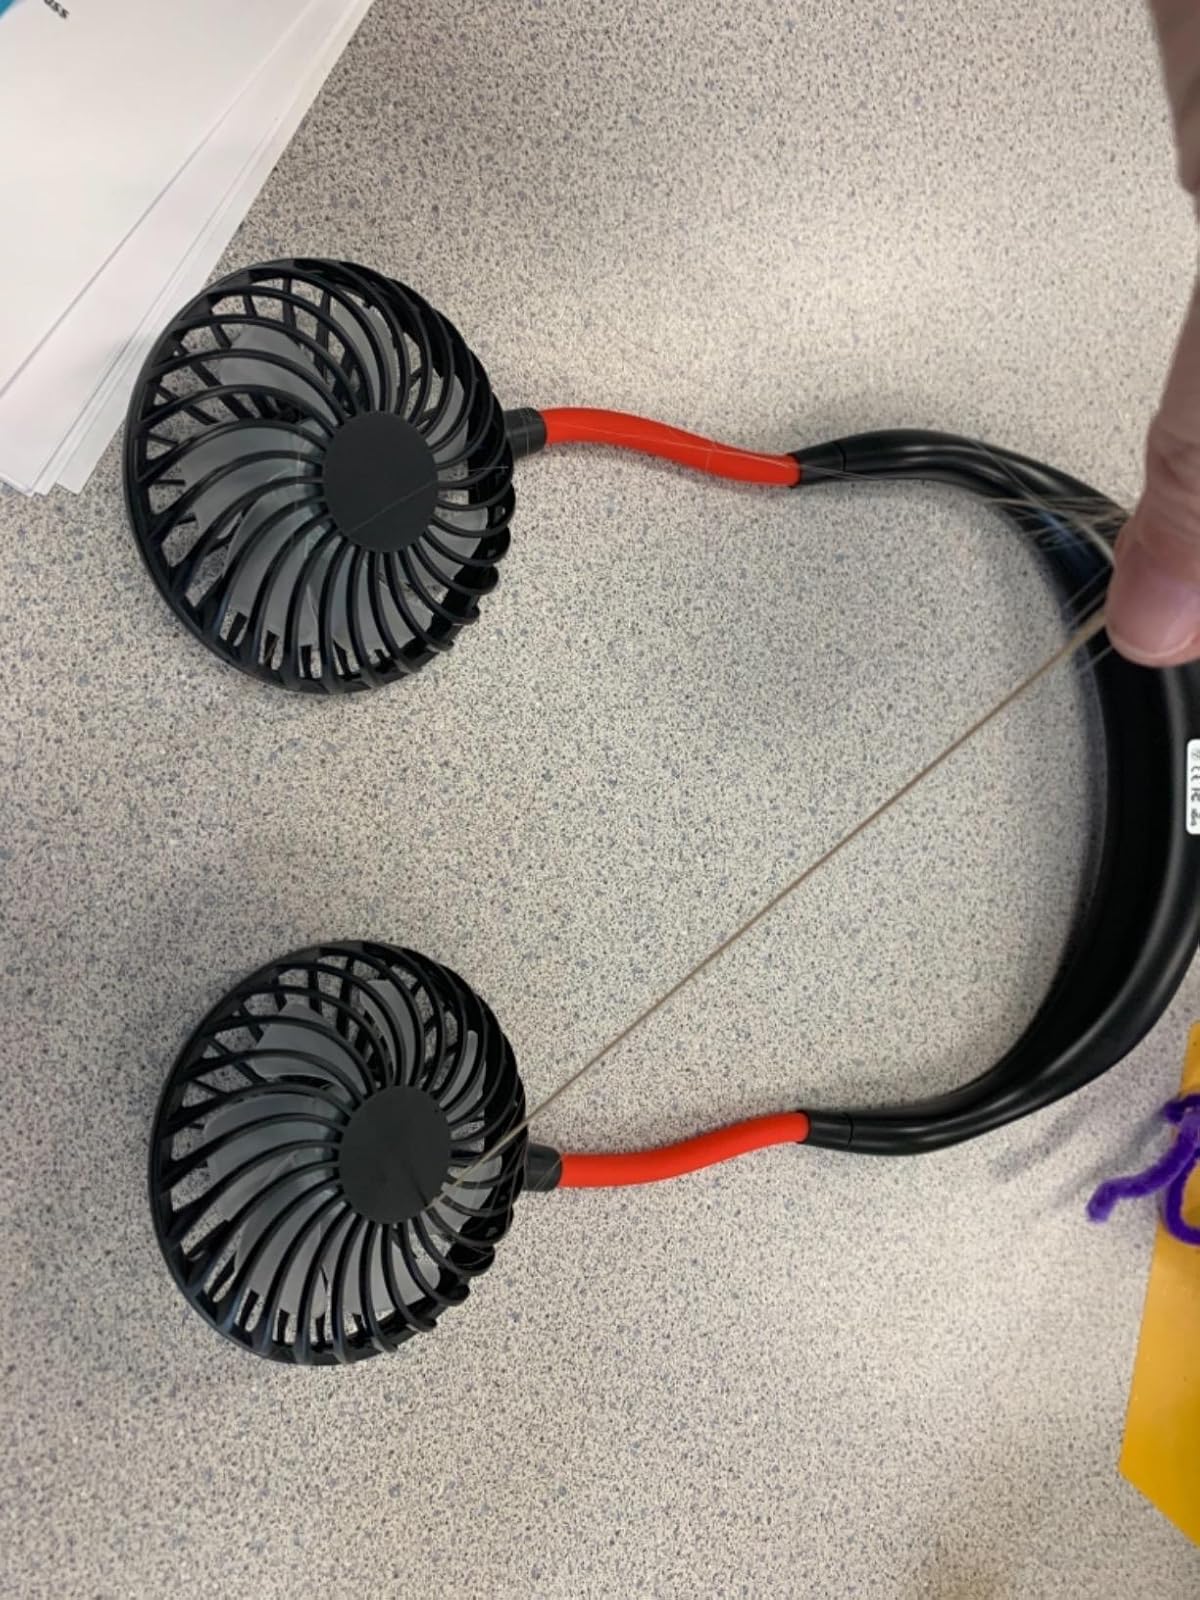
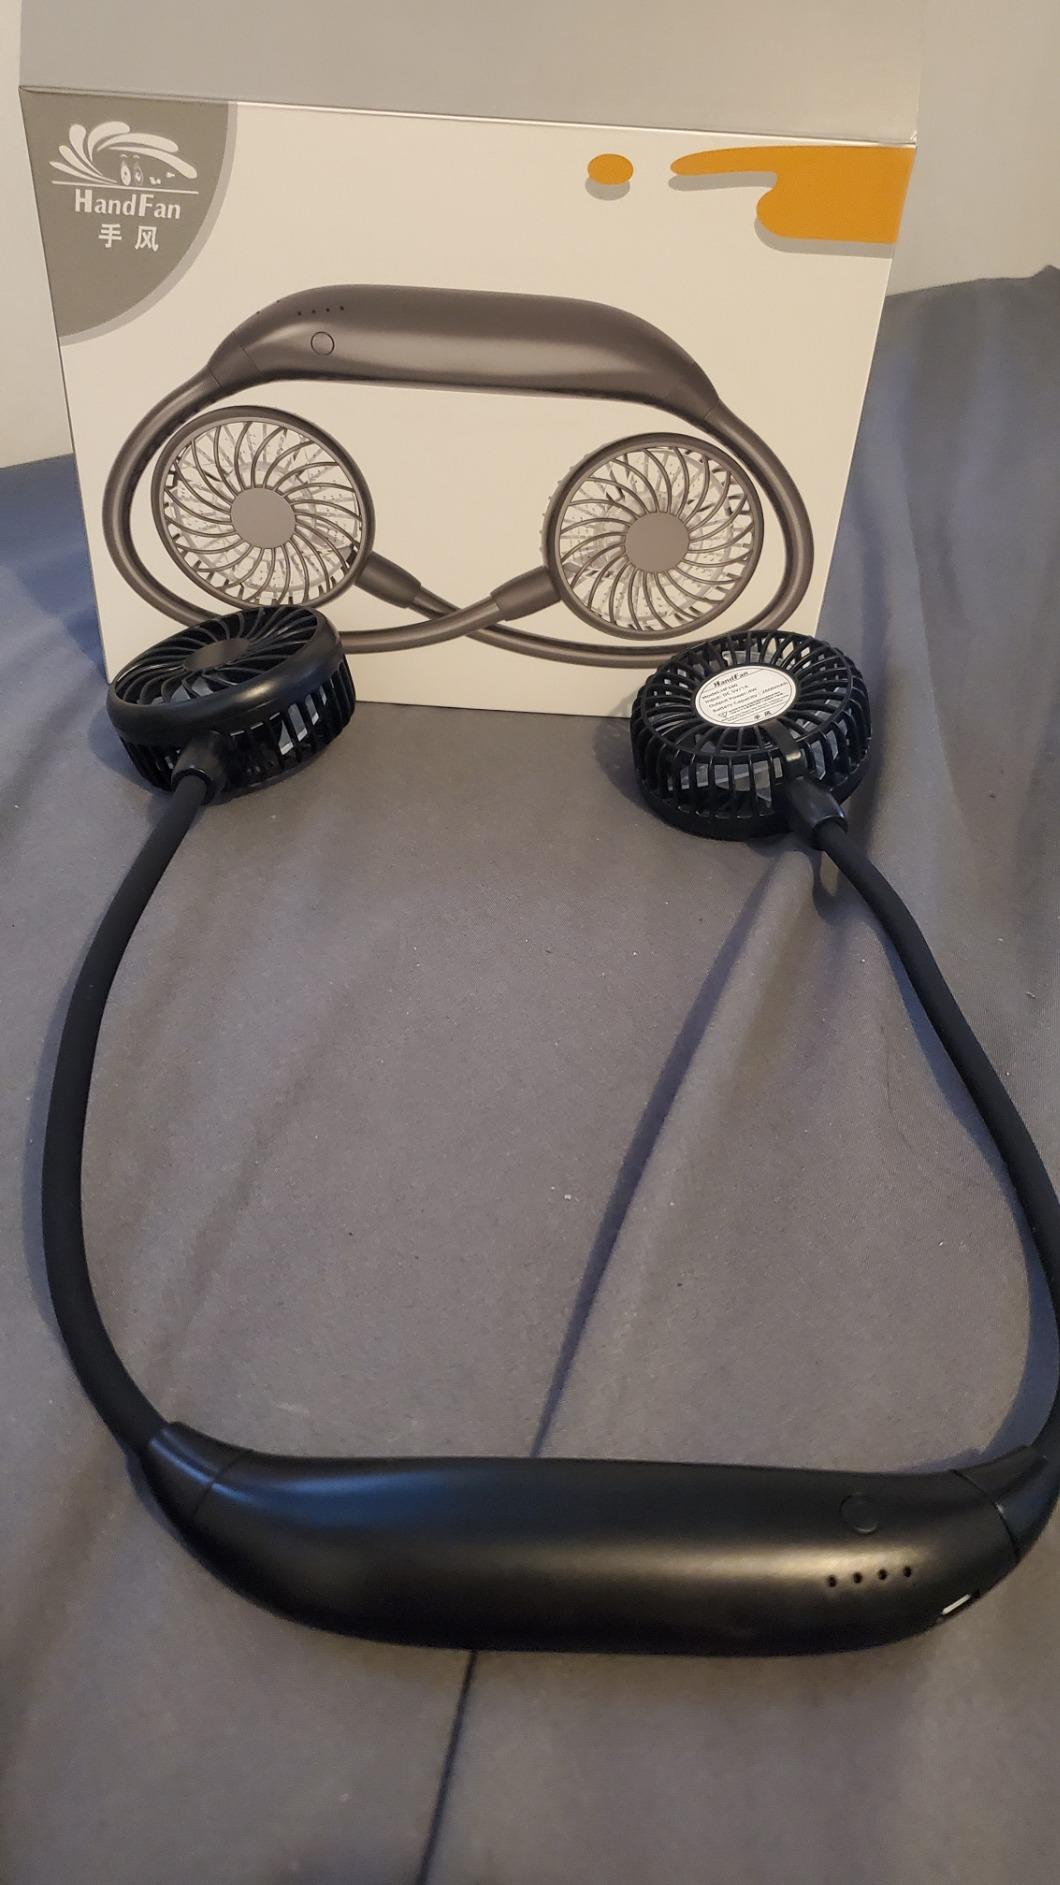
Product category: fan
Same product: no